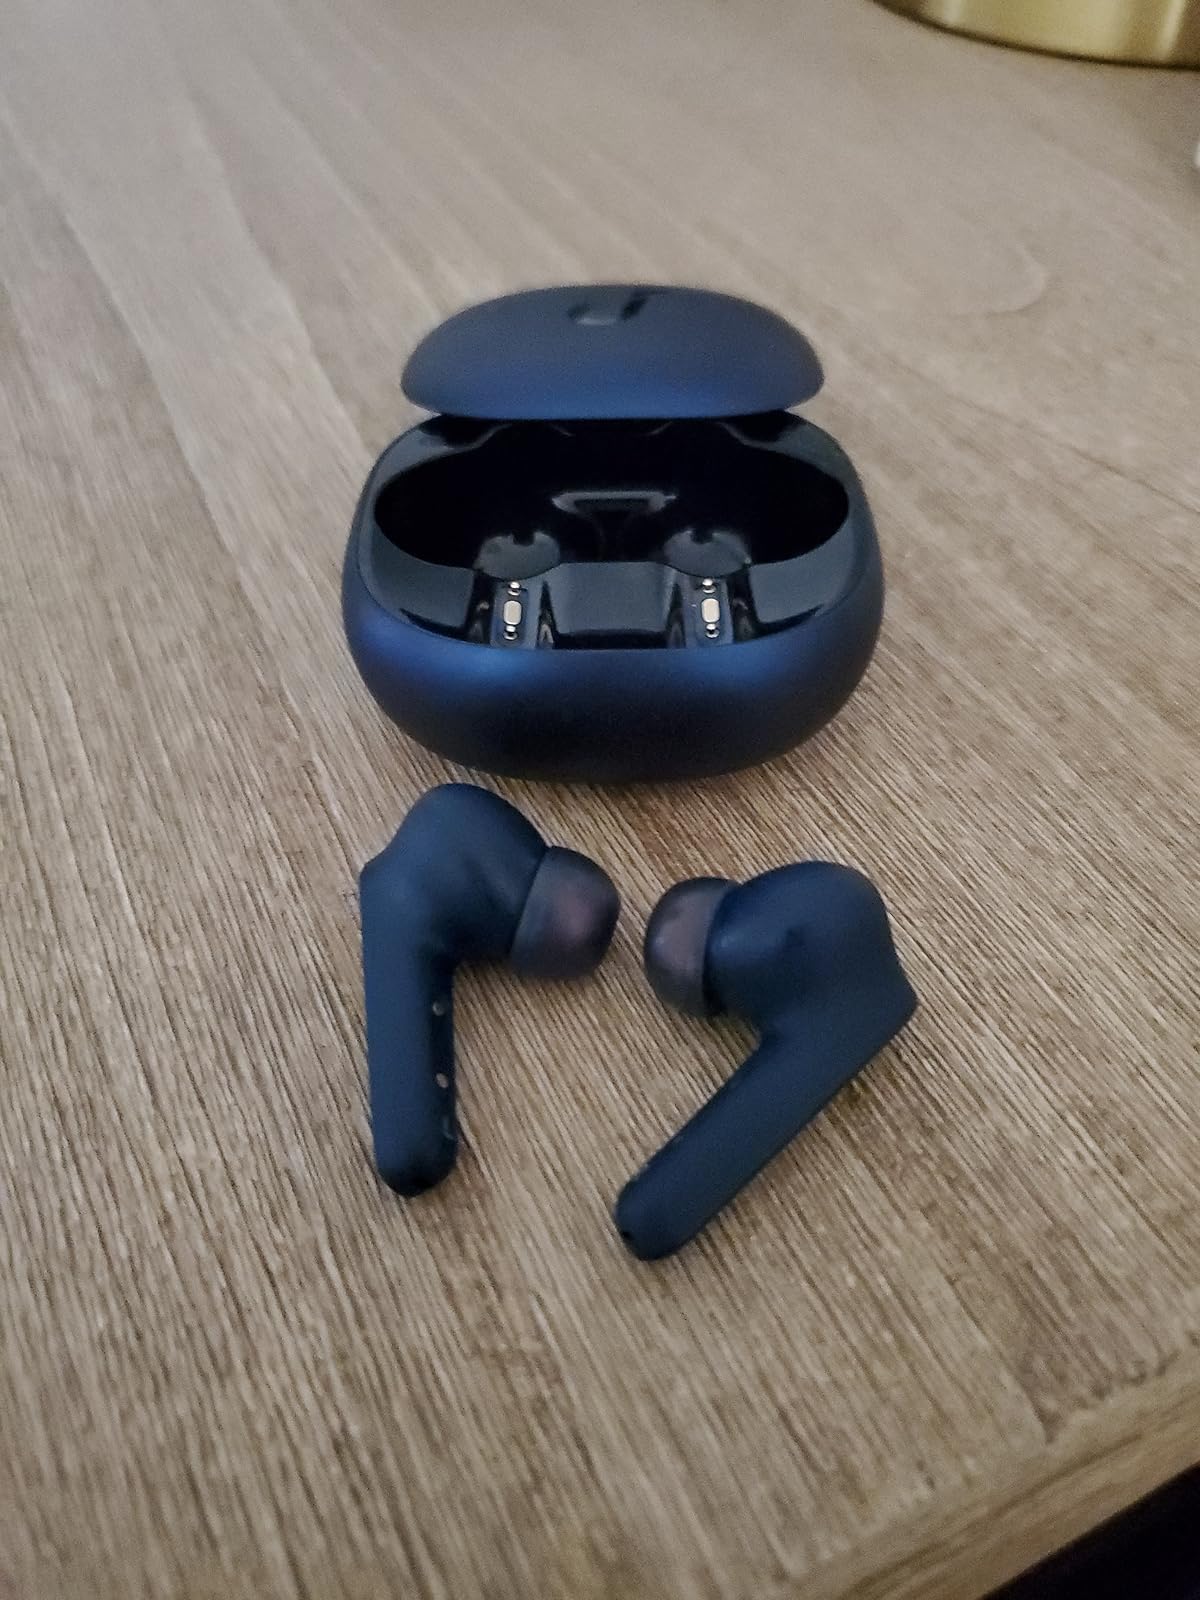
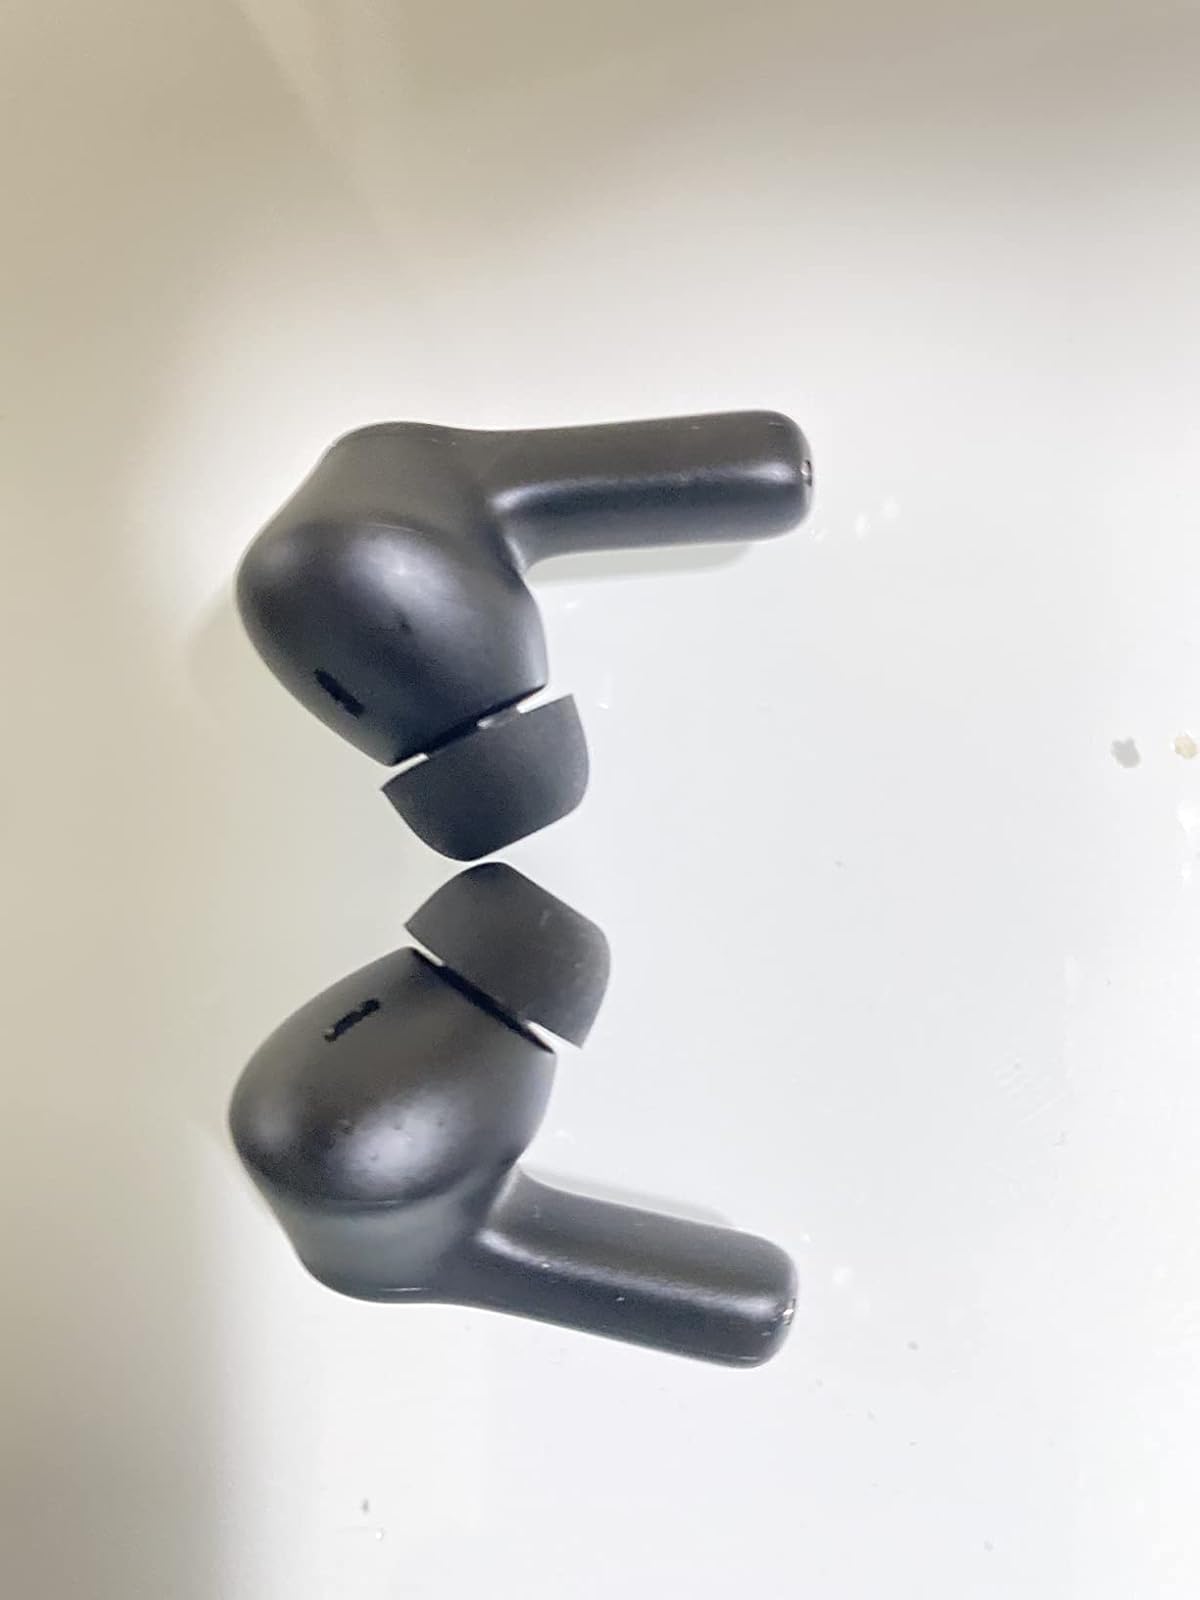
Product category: earbuds
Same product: no